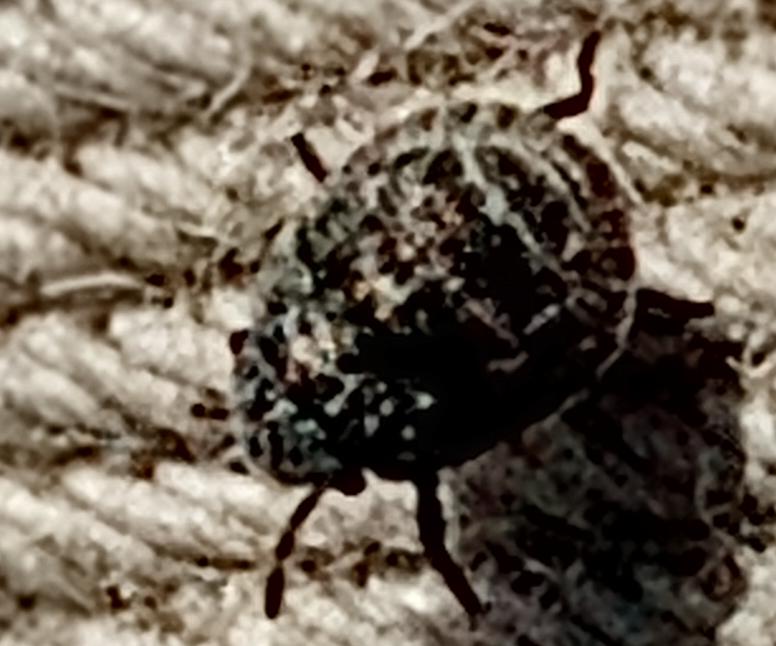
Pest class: stink_bug